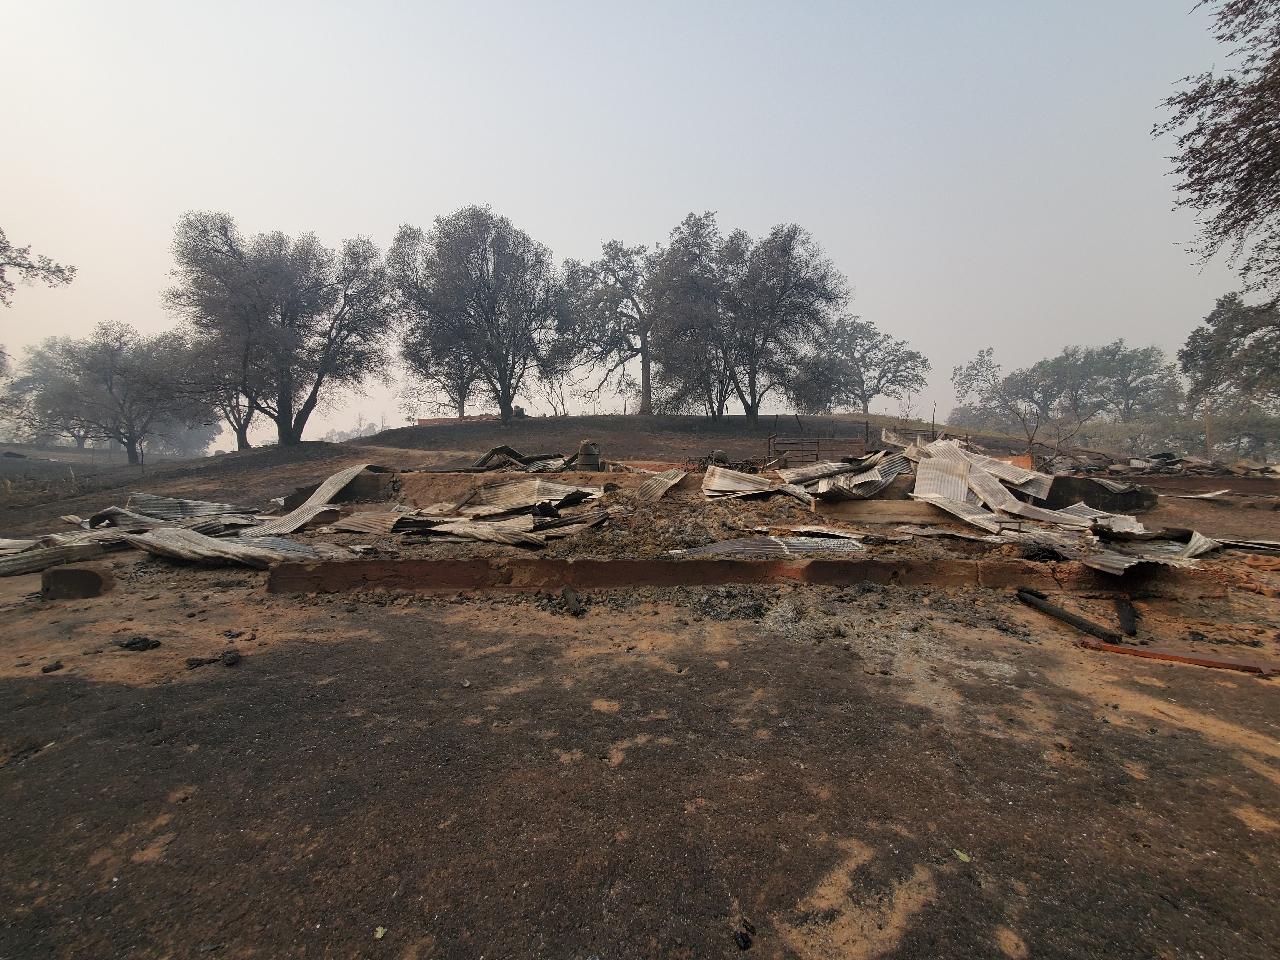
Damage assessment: destroyed